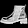
Label: Ankle boot